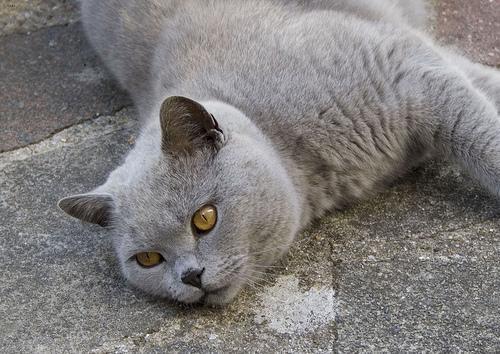
British Shorthair